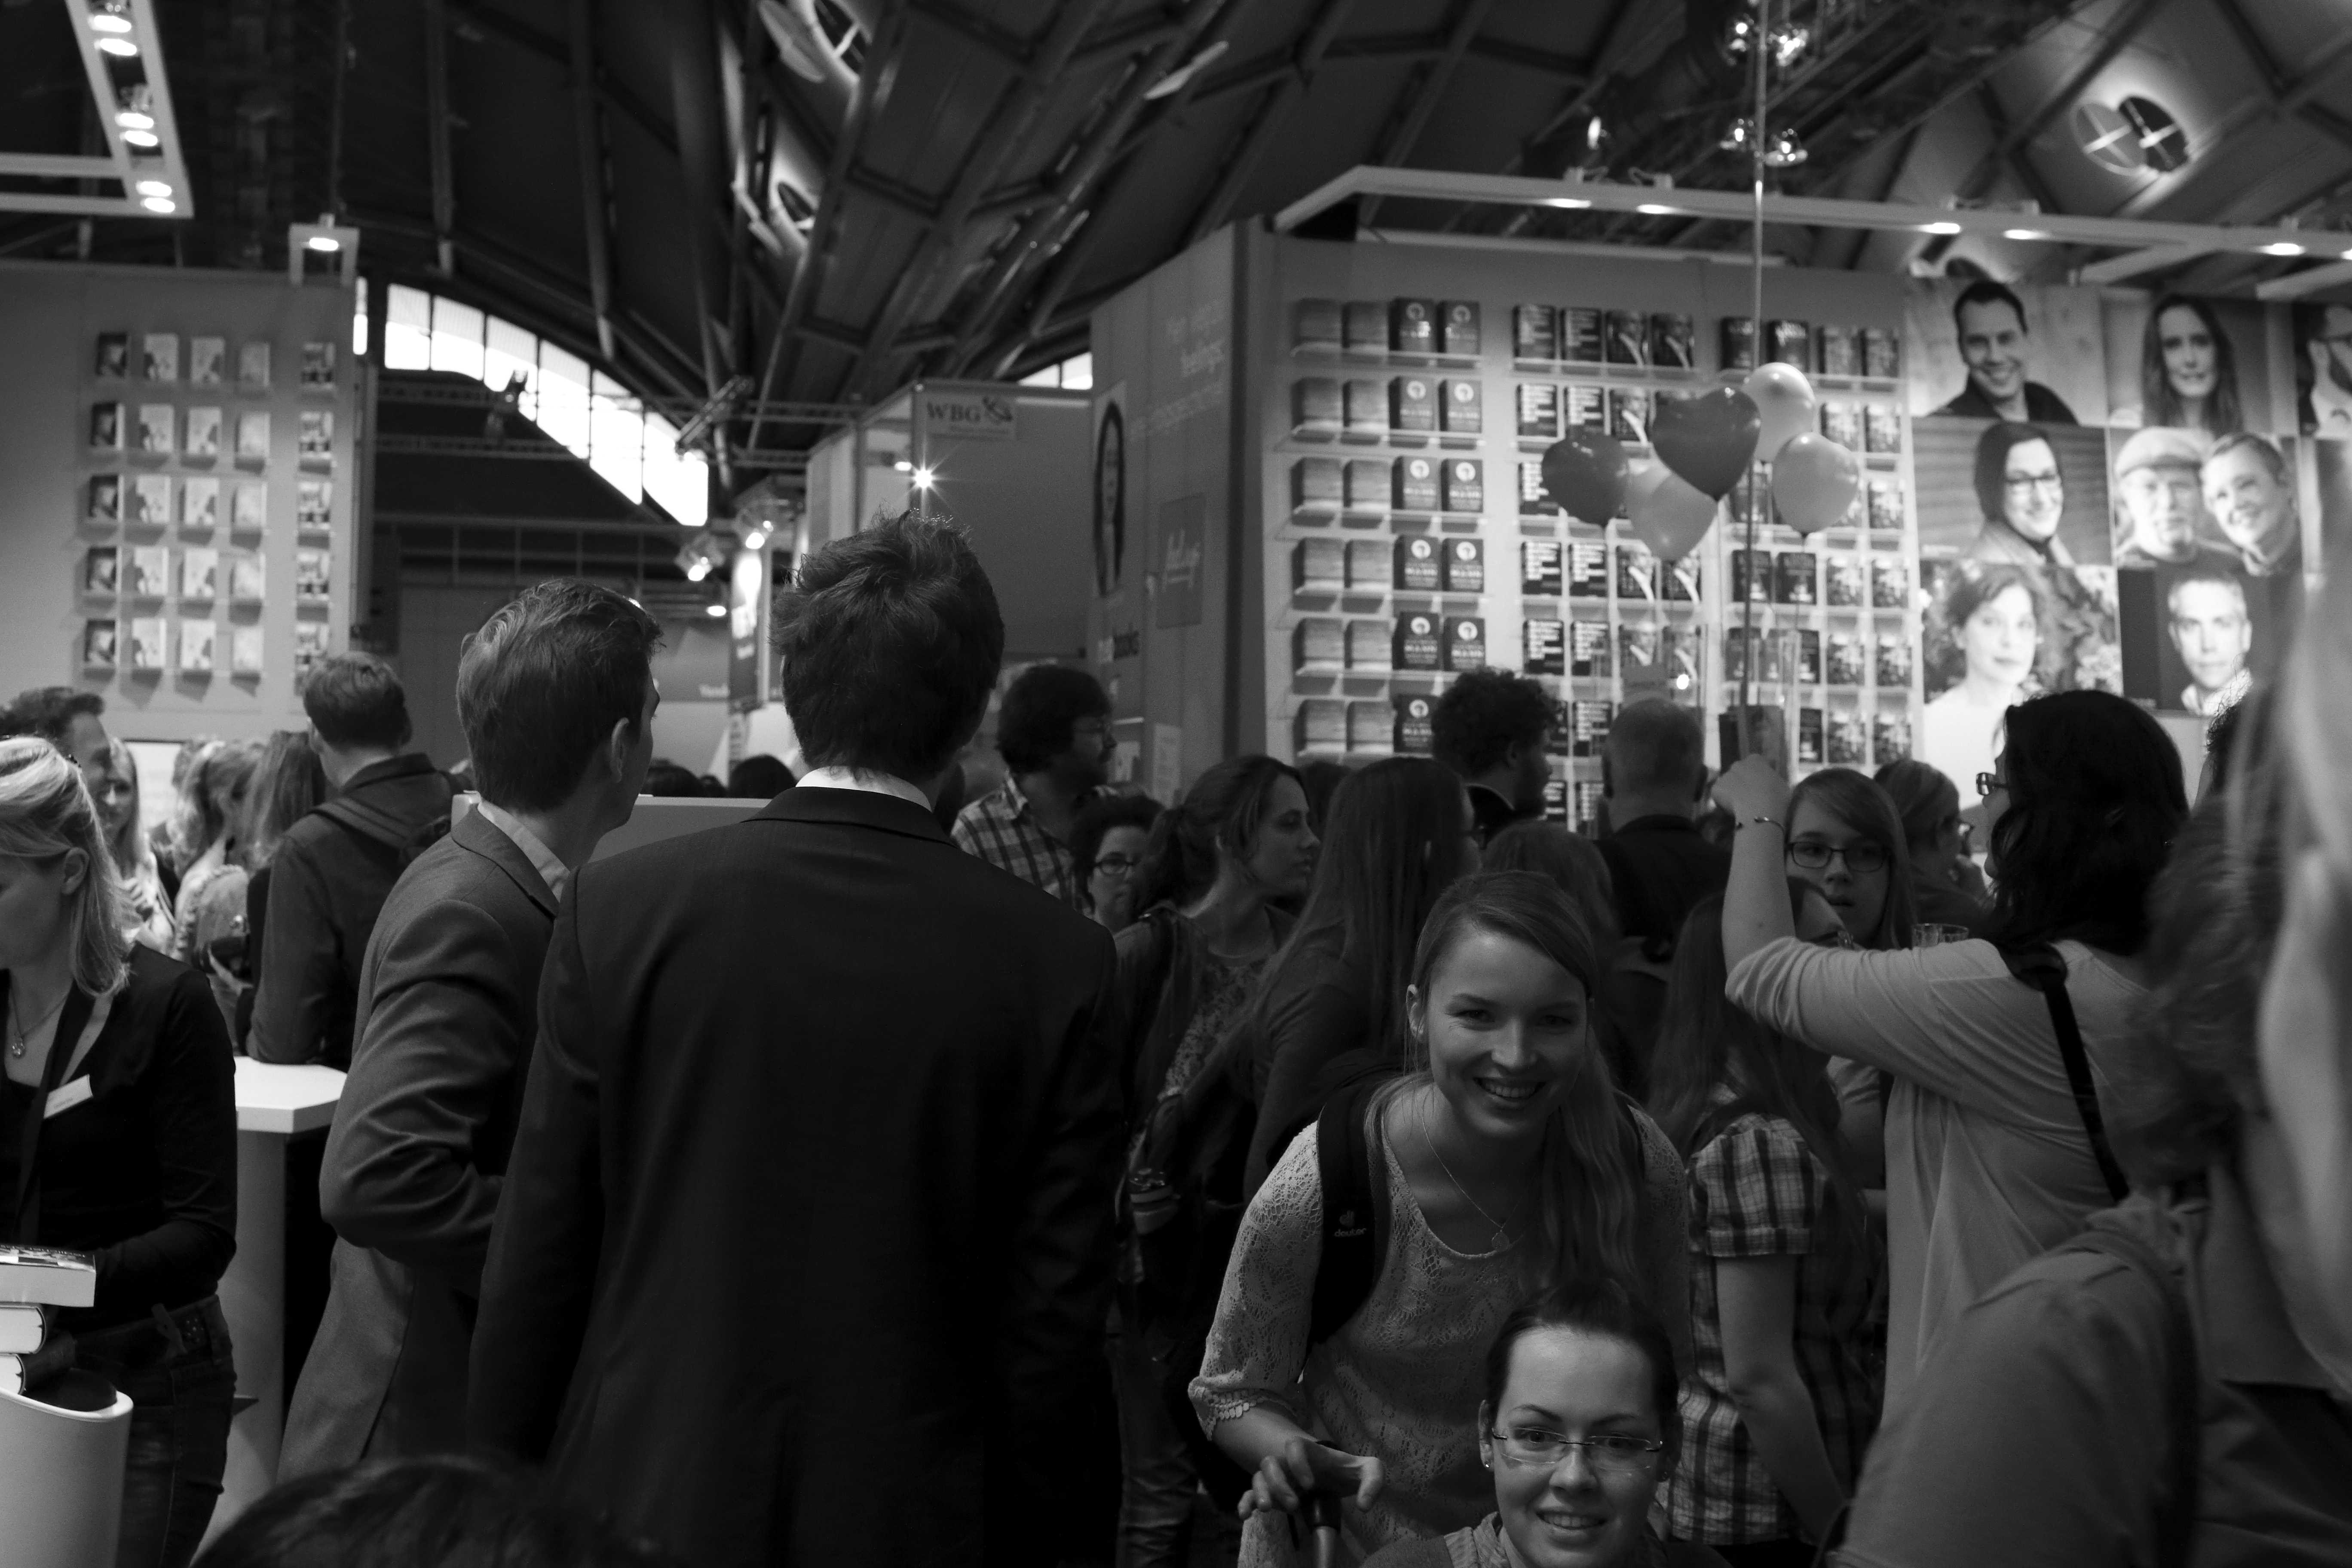
black and white, people, road, street, photography, crowd, black, monochrome, bw, blackandwhite, blackwhite, books, photograph, germany, alemania, allemagne, sw, schwarzweiss, schwarzweis, fair, frankfurtmain, frankfurtammain, frankfurtam, frankfurtamain, germania, hesse, hassia, hessen, frankfurt, schwarzweissfotografie, schwarzweisfotografie, buch, messe, buchmesse, bookfair, buecher, b cher, monochrome photography